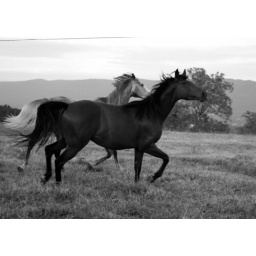
B/W of 2 horses at play with mountains in background